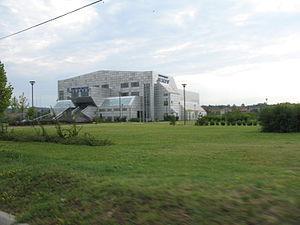
Kladovo est une ville et une municipalité de Serbie situées sur la rive droite du Danube. Au recensement de 2011, la ville comptait 8 913 habitants et la municipalité dont elle est le centre 20 635.